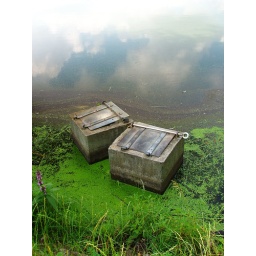
2 boxes in water